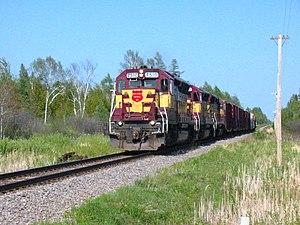
Wisconsin Central Ltd. est un chemin de fer américain, filiale du Canadien National depuis 2001. Ses origines remontent à la Lake States Transportation Division, filiale du Canadien Pacifique, dont la vente fut imposée par l'ICC en contrepartie du rachat du Milwaukee Road par le CP.